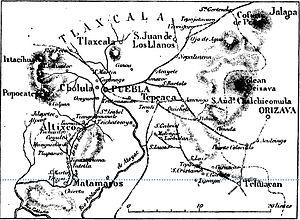
Carte du theatre de la guerre au Mexique